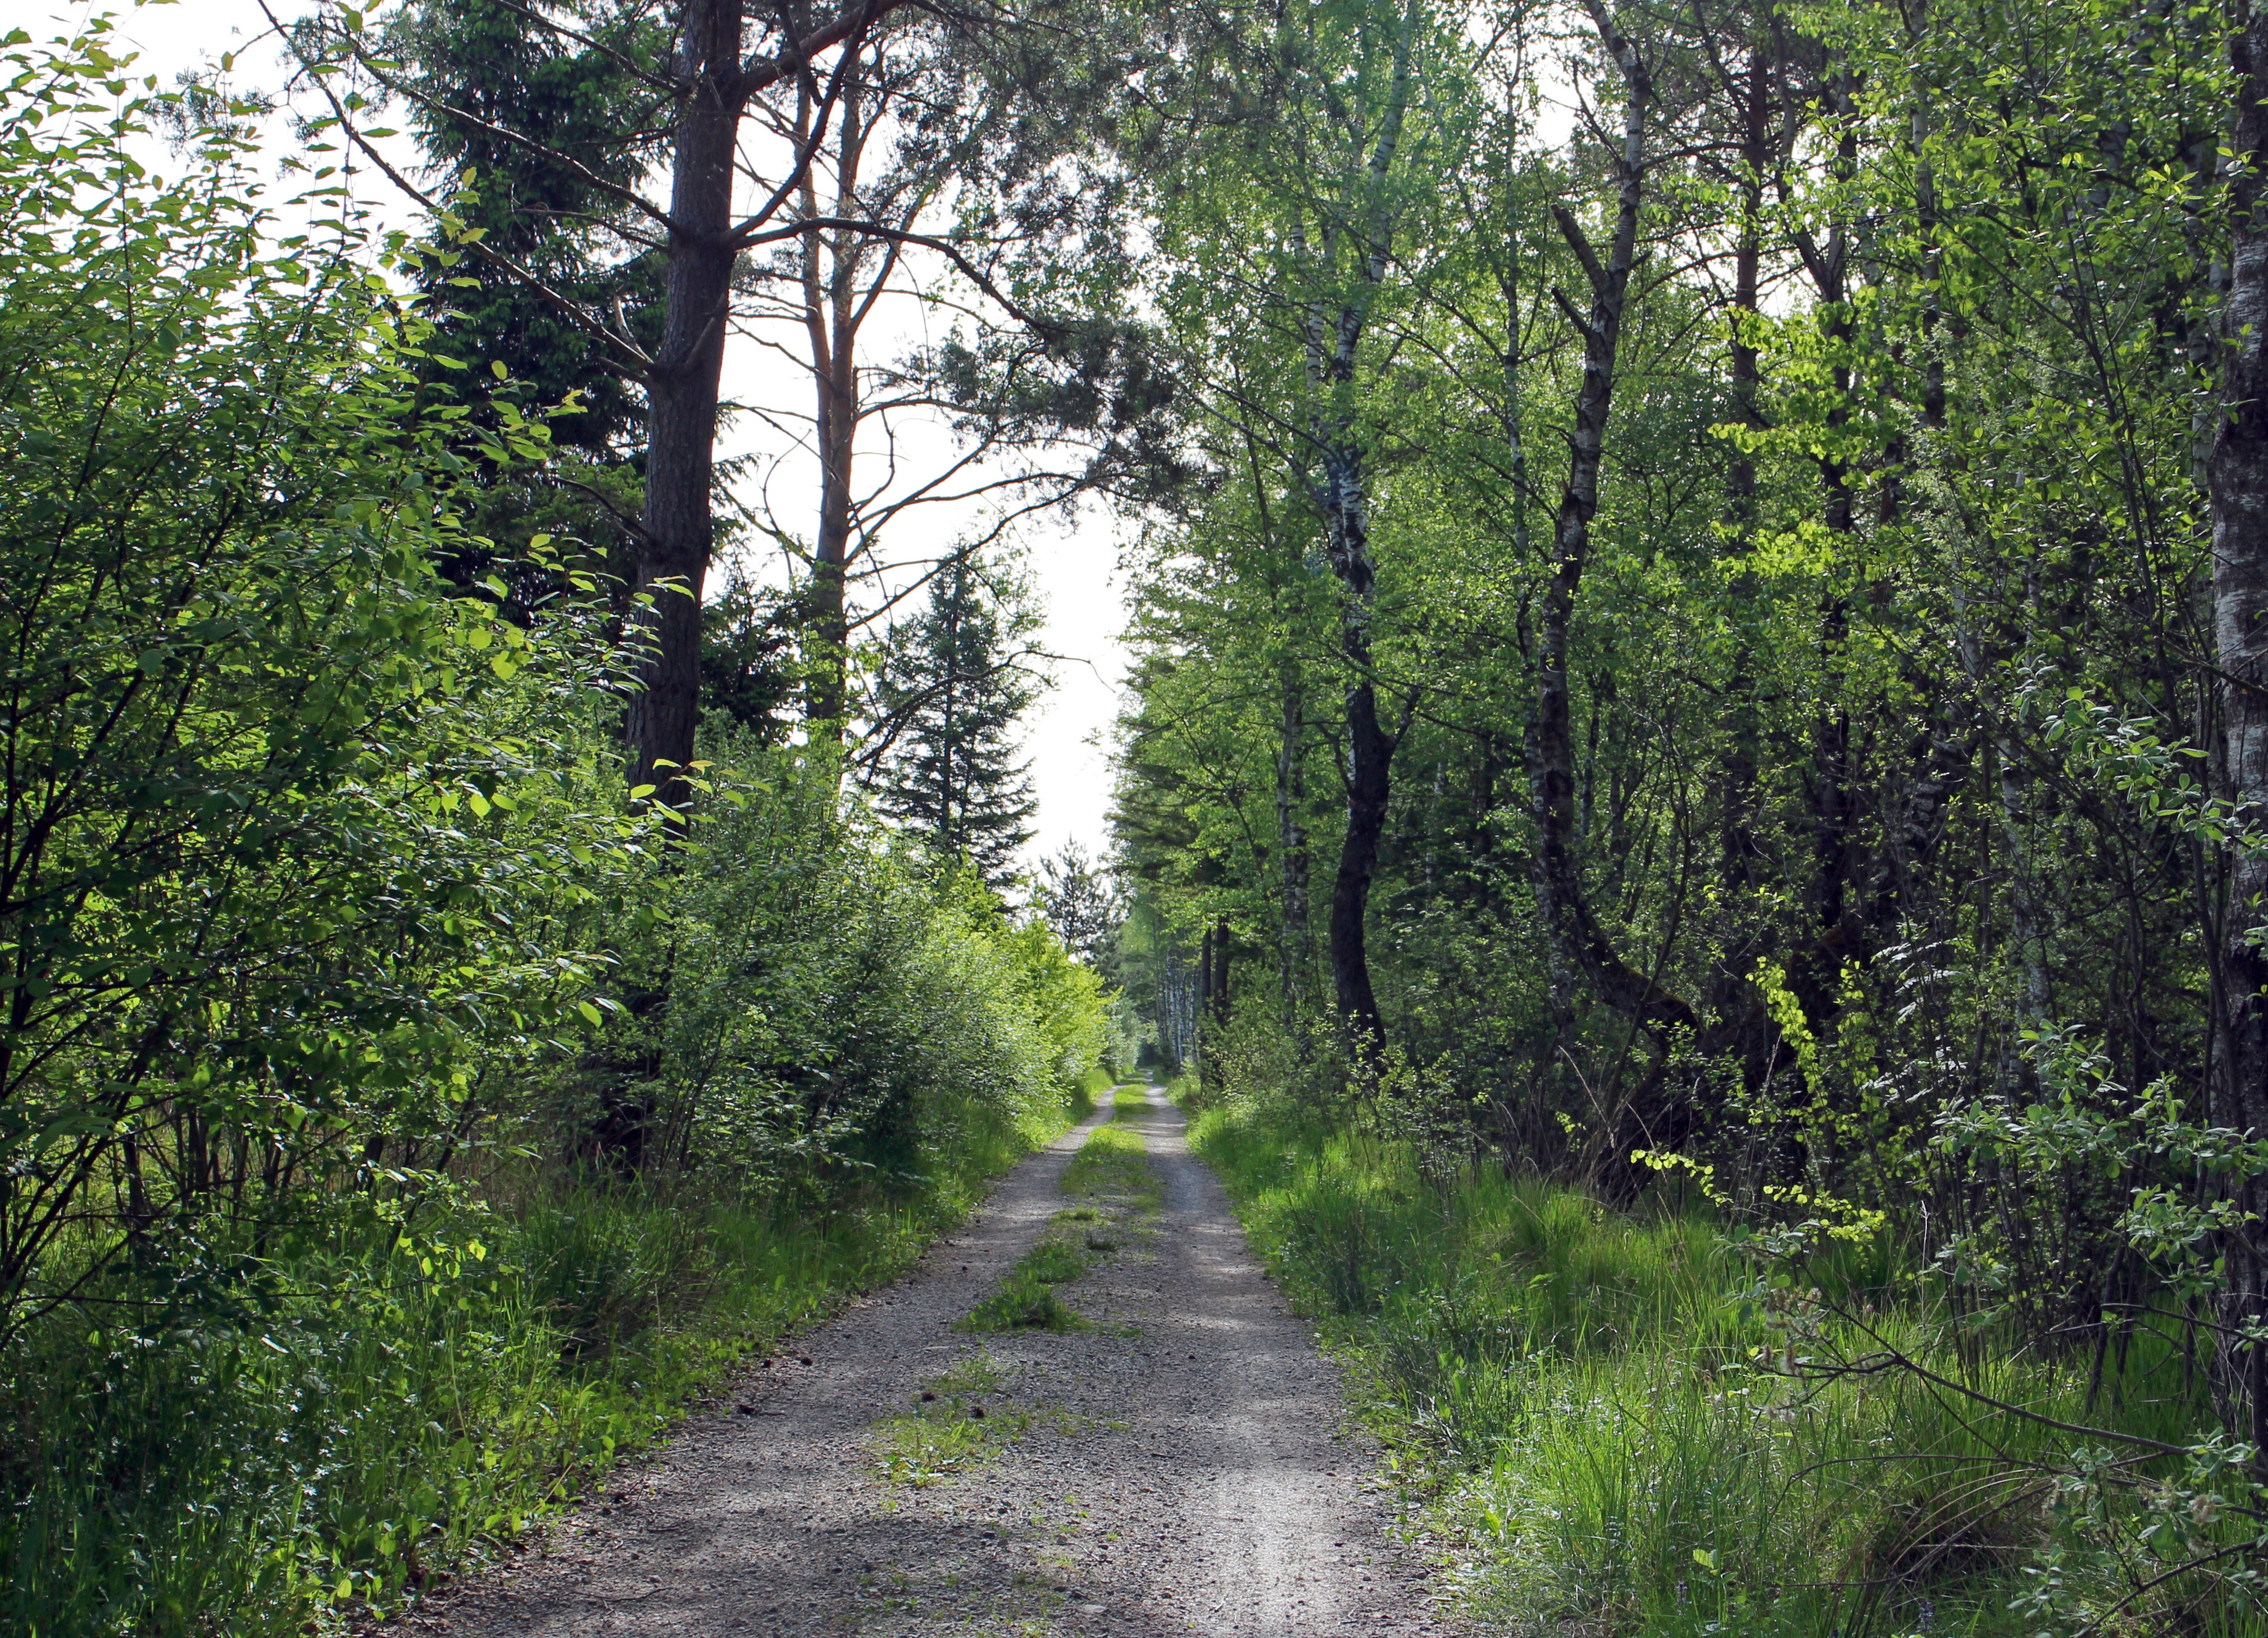
tree, nature, forest, wilderness, trail, meadow, jungle, lane, ridge, trees, vegetation, rainforest, gun, woodland, habitat, away, ecosystem, forest path, old growth forest, natural environment, woody plant, temperate broadleaf and mixed forest